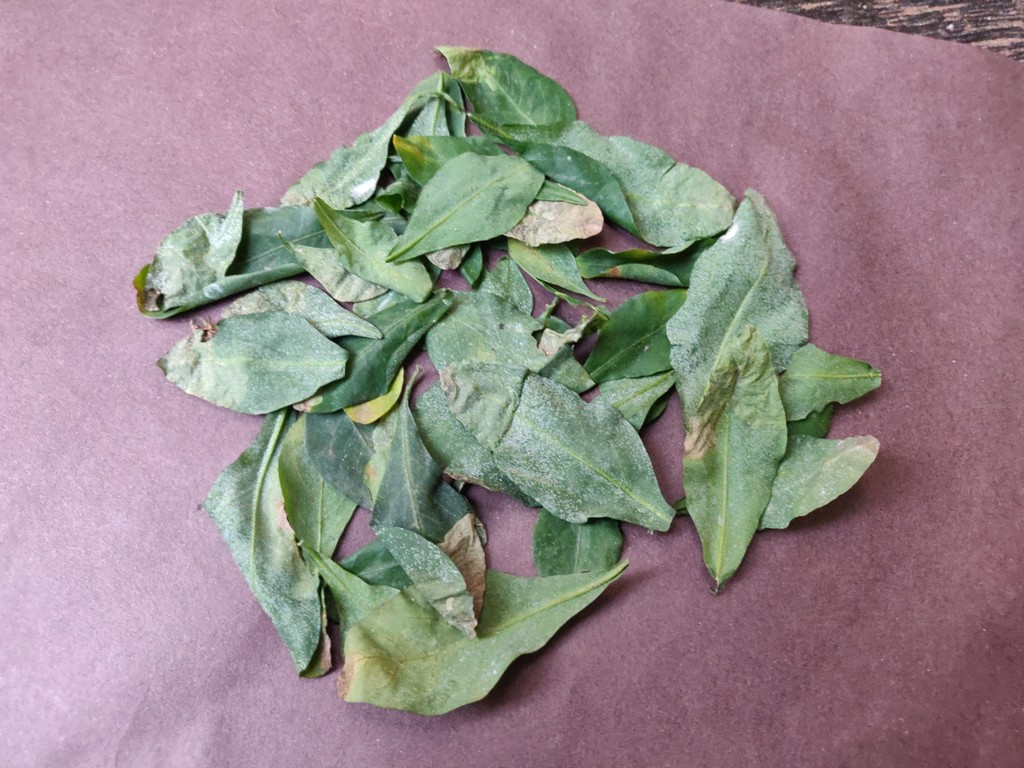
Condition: Unhealthy
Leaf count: multiple
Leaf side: unknown